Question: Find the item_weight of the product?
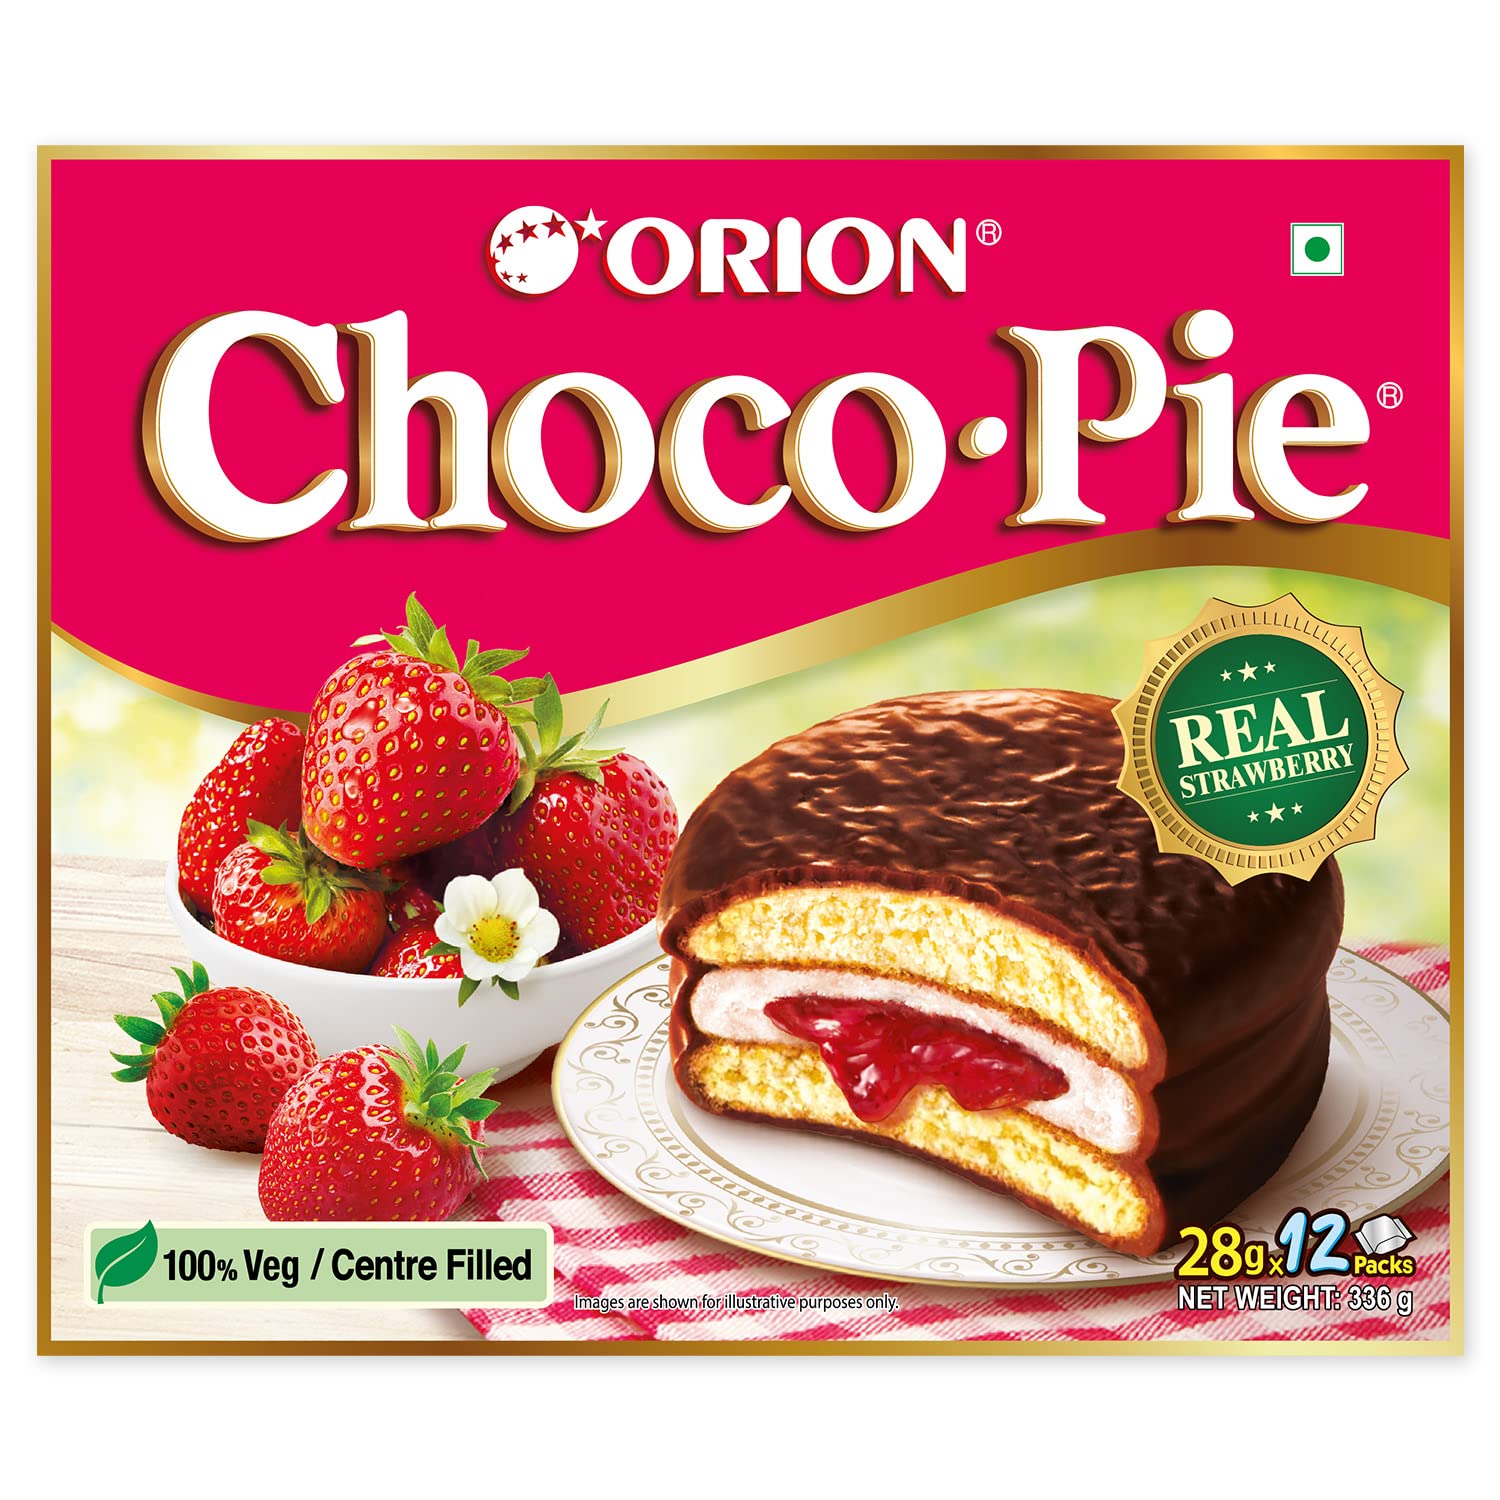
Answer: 336 gram